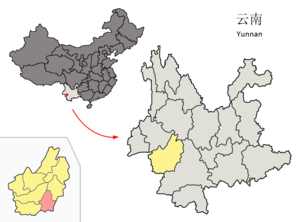
Le xian autonome lahu, va, blang et dai de Shuangjiang est un district administratif de la province du Yunnan en Chine. Il est placé sous la juridiction de la ville-préfecture de Lincang.